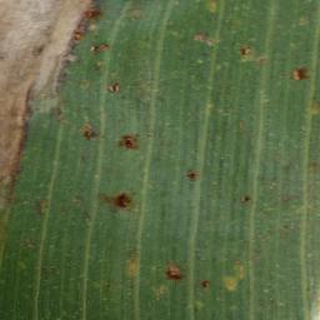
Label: corn_northern_leaf_blight